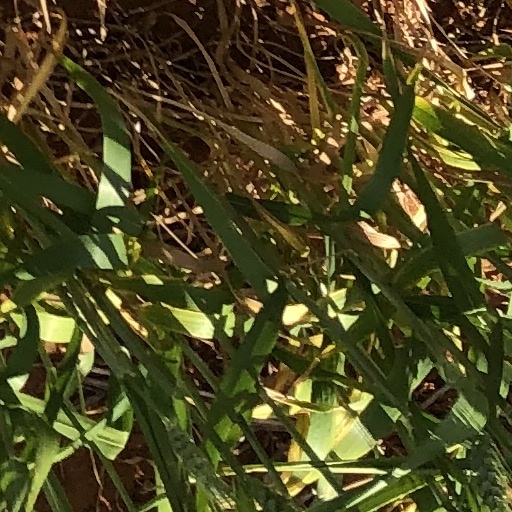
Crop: wheat